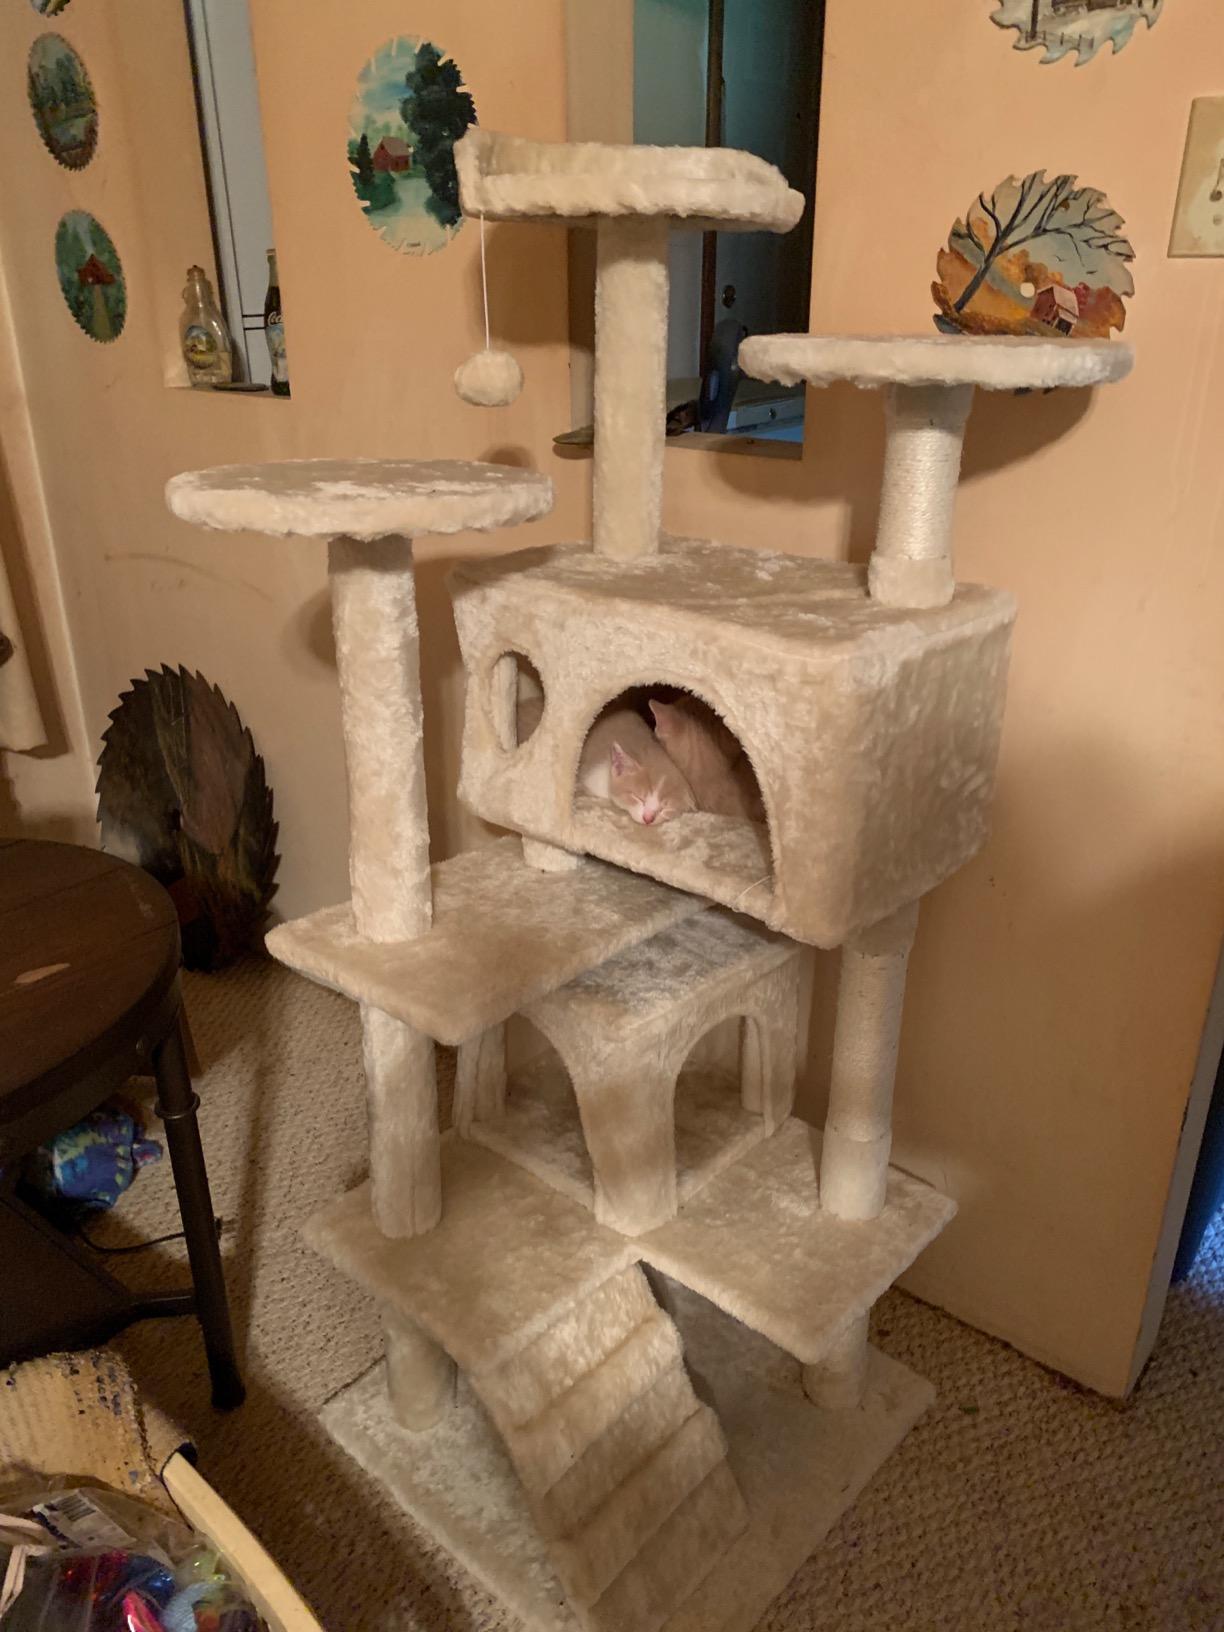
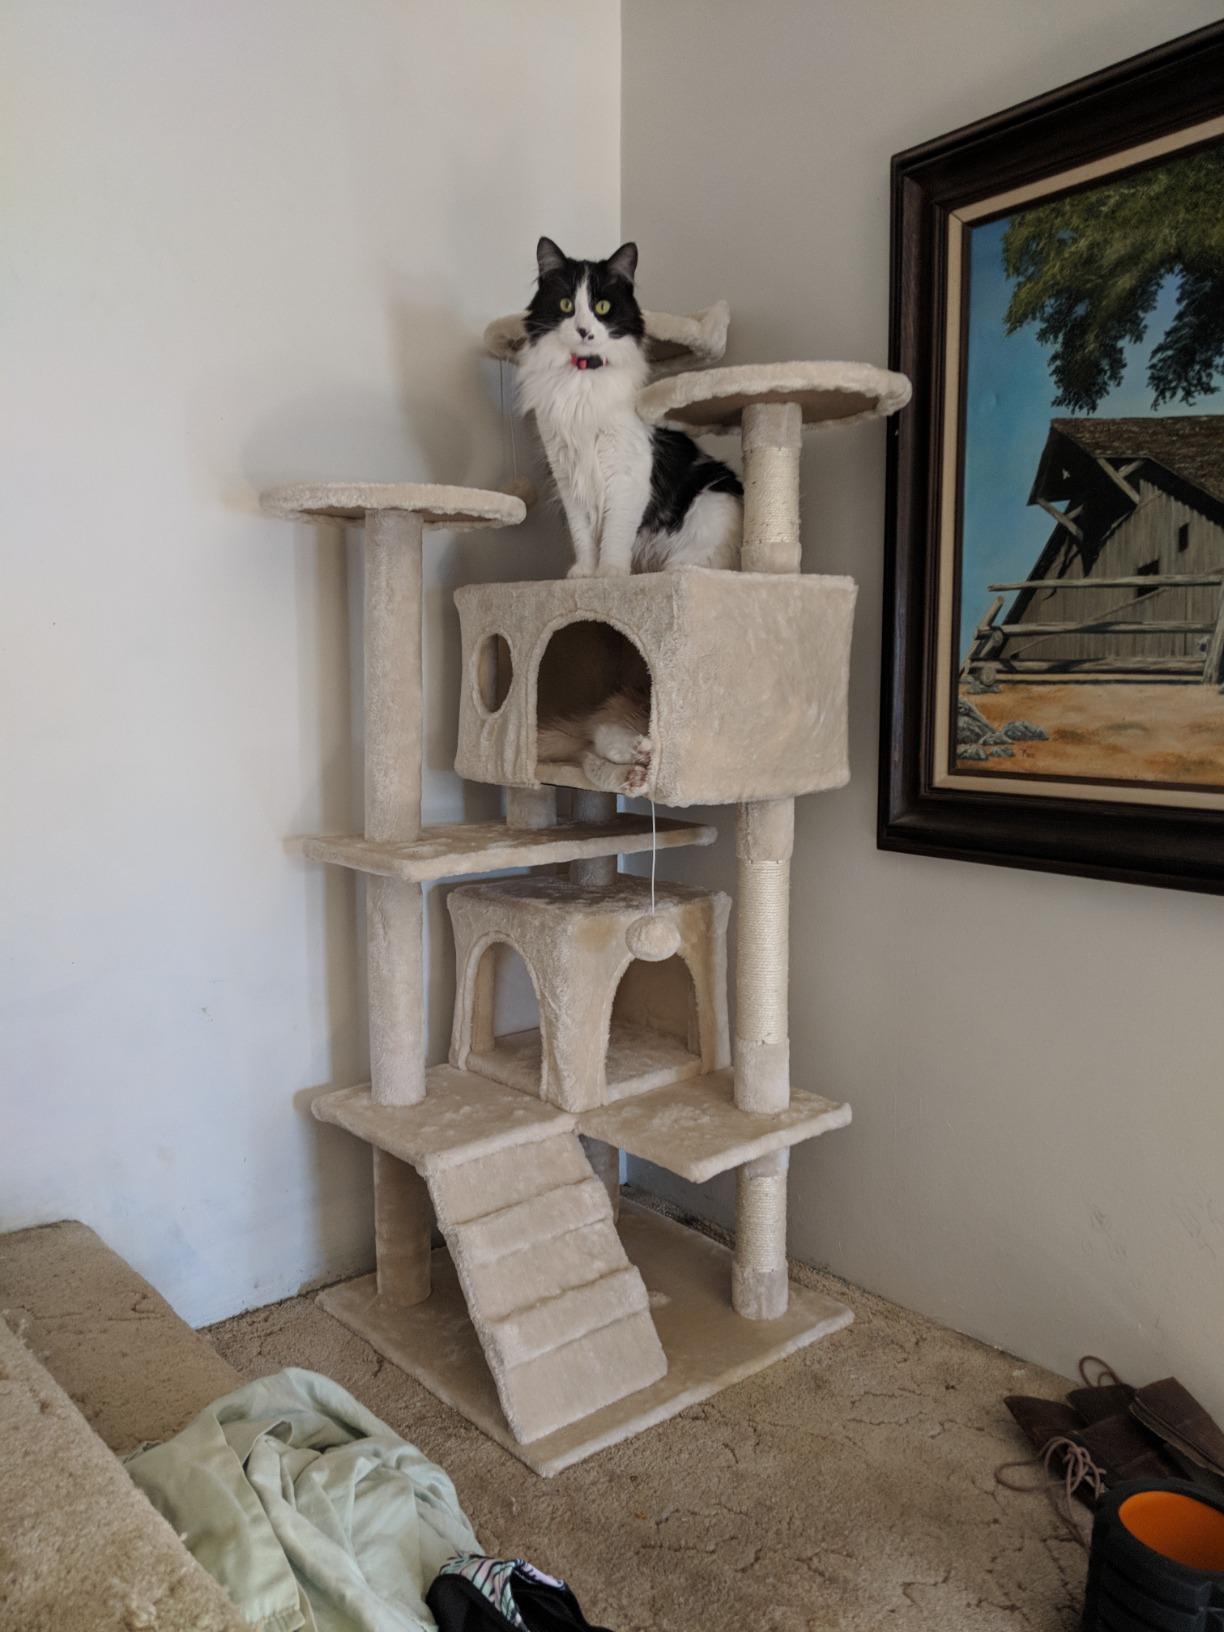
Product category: items_cat tree
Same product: yes